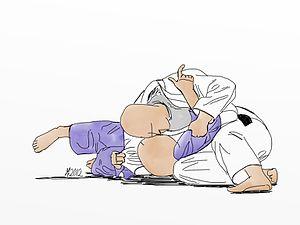
Hon-Kesa-Gatame est une technique d’immobilisation utilisée en judo, jiu-jitsu brésilien et lutte.